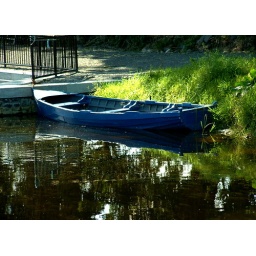
A blue rowing boat sits in the sun on the Royal Canal, near Longford in Ireland.